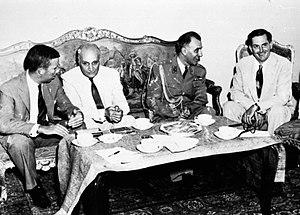
L’opération Ajax est une opération secrète menée par le Royaume-Uni et les États-Unis en 1953, exécutée par la CIA et le MI6, visant à renverser le Premier ministre d'Iran, Mohammad Mossadegh, pour le remplacer par le général Fazlollah Zahedi, et plus largement désigne les événements qui ont agité l'Iran du 15 au 19 août 1953, le plan AJAX n'ayant eu lieu pour ainsi dire que dans la nuit du 15 au 16 août. Le plan fut approuvé par le Premier ministre britannique Winston Churchill le 1ᵉʳ juillet 1953, et par le président des États-Unis Dwight D. Eisenhower le 11 juillet 1953. Le plan s'appuya sur de nombreux collaborateurs, des membres éminents du clergé, la majorité des membres du Parlement iranien et le Chah, lesquels soutinrent l'armée iranienne.